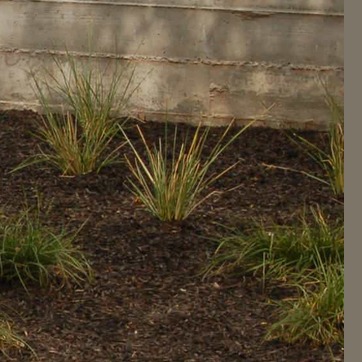
Material: foliage